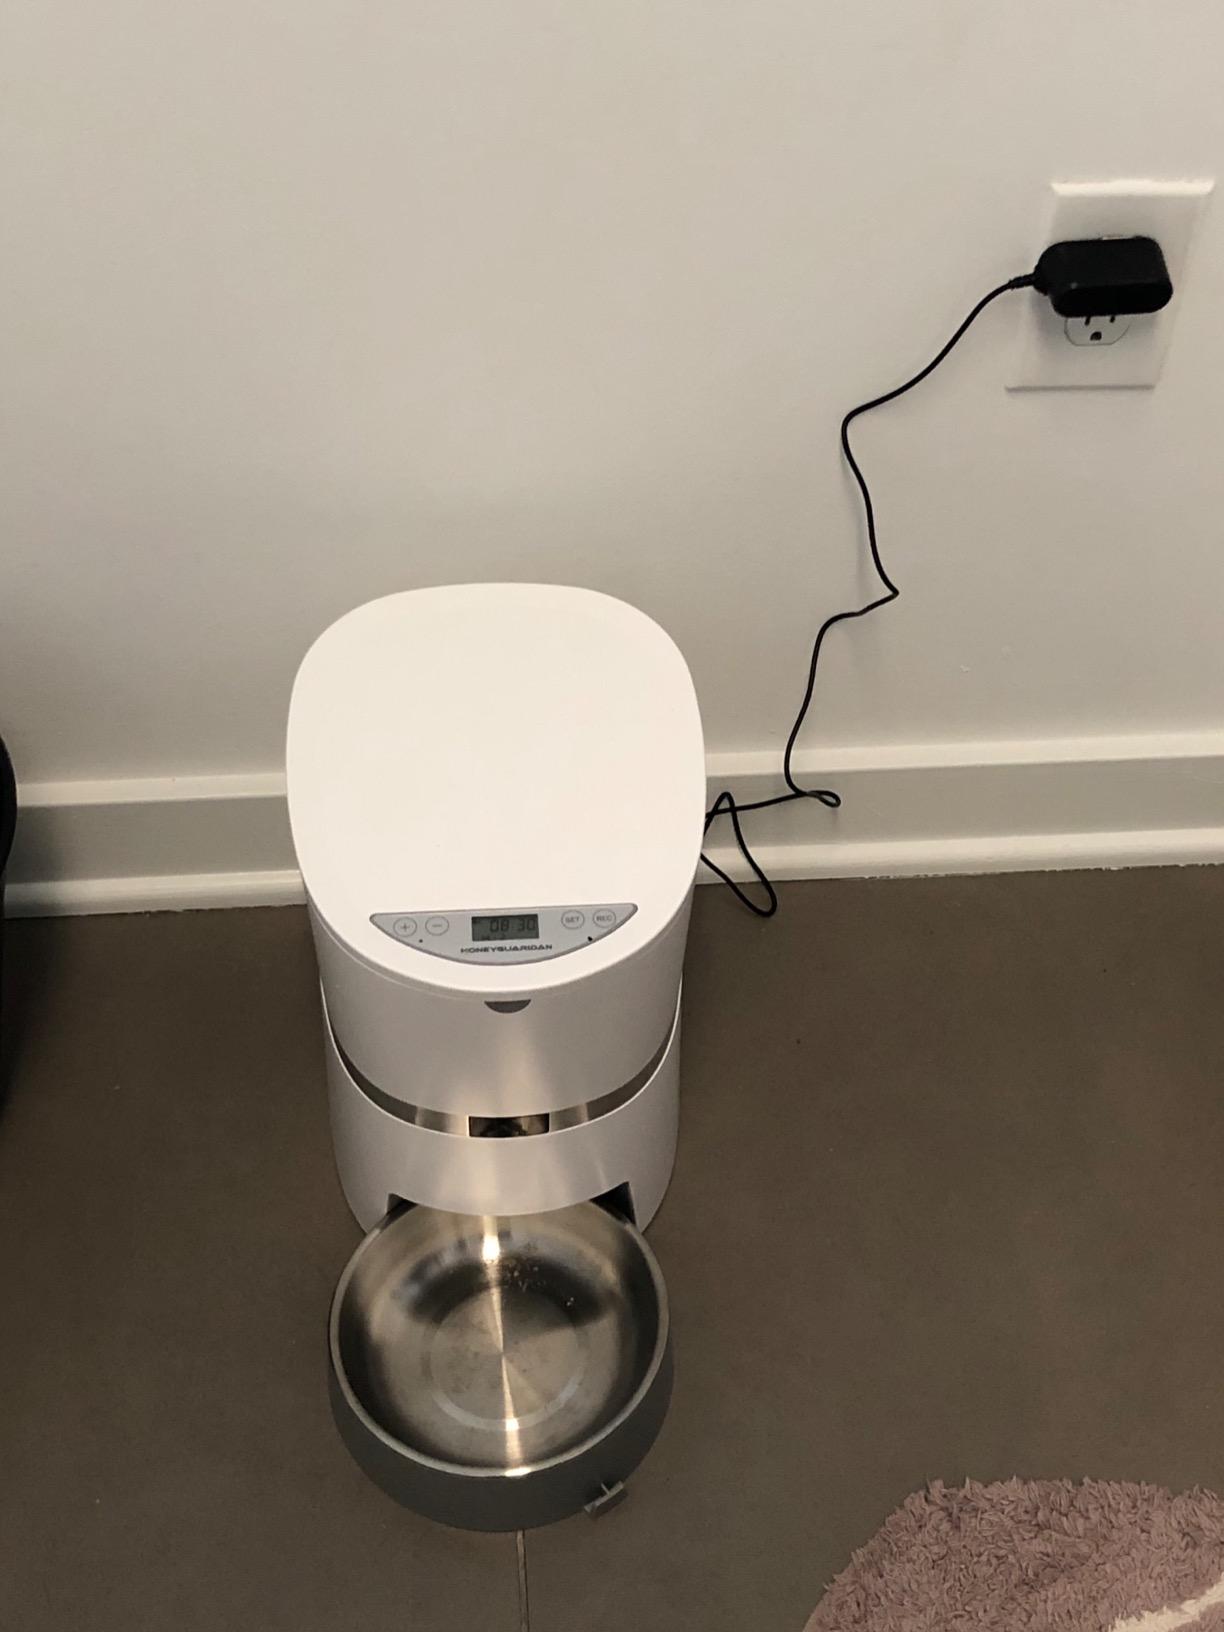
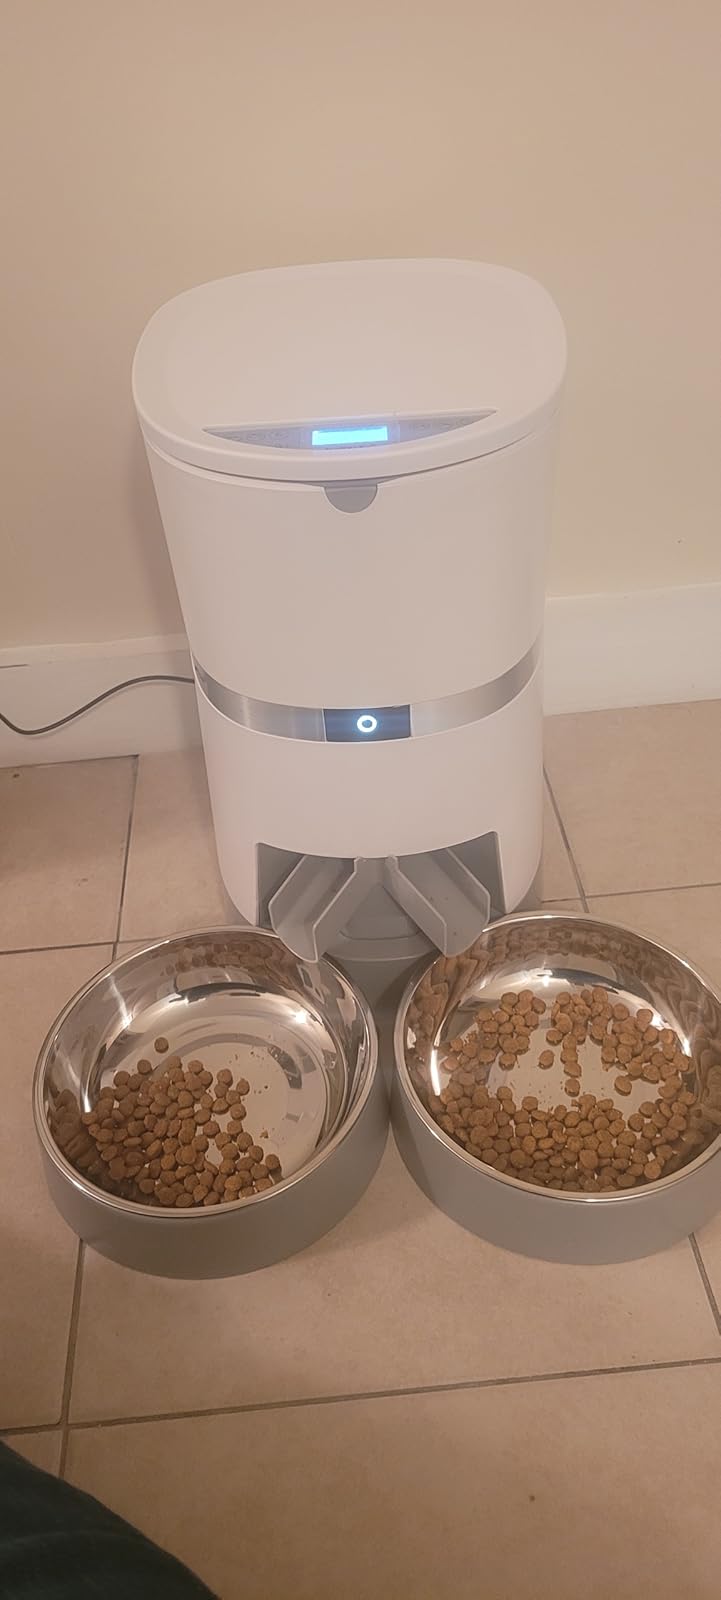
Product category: items_feeder
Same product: no